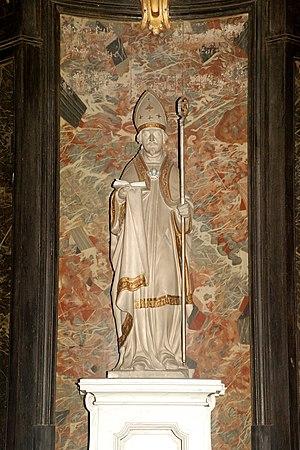
Belgique - Brabant wallon - Église Saint-Martin de Ways
L'église Saint-Martin est une église de style classique située à Ways, village dépendant de la ville belge de Genappe, dans la province du Brabant wallon.